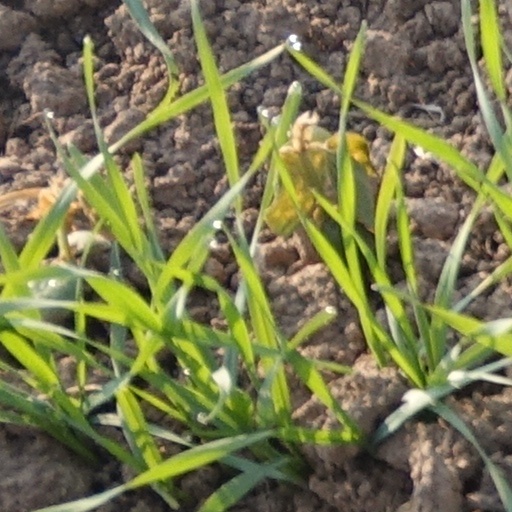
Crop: wheat